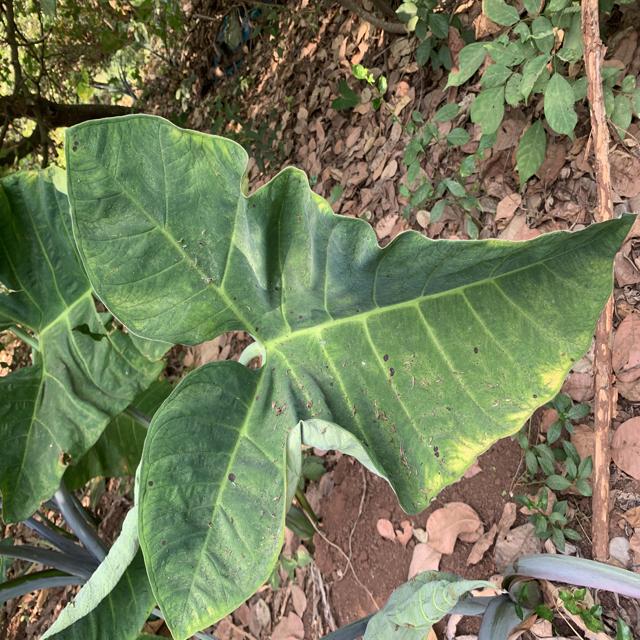
Label: Healthy